Braidfauld

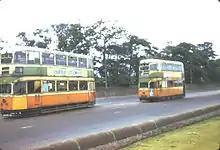
Trams at Auchenshuggle terminus in June 1962

Braidfauld Street was the terminus of the Number 9 tram, opposite the Auchenshuggle woods. Auchenshuggle was a hamlet slightly to the north east, and was part of the Easterhill Estate, which ran down to the River Clyde. "Easterhill House", erected as a country retreat by Glasgow merchants in the 19th century has been demolished. Other farms underlying modern Braidfauld were Braidfauld and Maukinfauld farms and Newbank House (all mentioned on an 1865 map). "Lilybank" is not mentioned on any earlier map and is named after the a boiler works already existing there, John Thomson (Wilson Boilers), whose original works were in Lilybank Road, near Eglington Toll.